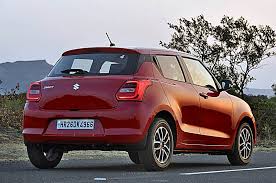
Label: noambulance